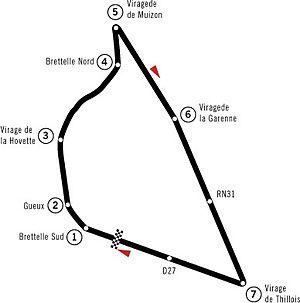
Les 12 heures de Reims sont une course automobile d'endurance, disputée sur le circuit de Reims-Gueux entre 1953 et 1967. Elles ont été intégrées au Championnat du monde des voitures de sport en 1964 et 1965.